Windsor Street Gasworks

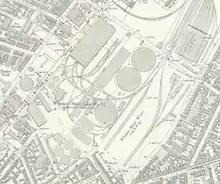
Windsor street gasworks on a 1902 OS map

In 1875 the Birmingham Corporation, under reforming mayor Joseph Chamberlain, bought both the city's gas companies and founded the publicly owned Birmingham Corporation Gas Department. At this time the Windsor Street gasworks measured in size. This was relatively small for a gasworks and the site would probably have closed if Chamberlain had not arranged for its expansion through the purchase of an adjoining market garden. Chamberlain also negotiated the release of some of this land to the London and North Western Railway in return for the construction of a branch line to the works. This line, completed in 1880, allowed greater access to the works for import and export.